Robert Gunnell

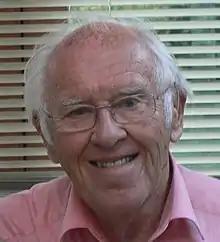
Robert Gunnell

Robert "Bob" Gunnell (2 March 1927 – 19 April 2014) was a broadcaster and a central figure in the cultural life of Brighton and Hove.